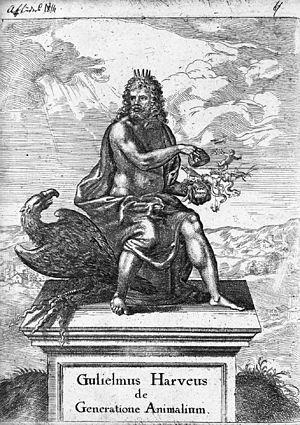
William Harvey, né à Folkestone le 1ᵉʳ avril 1578 et mort à Roehampton à Londres le 3 juin 1657, est un médecin anglais. On lui attribue la découverte et la démonstration de la circulation sanguine générale, dans son ouvrage majeur de Motu Cordis.